Loricatosaurus

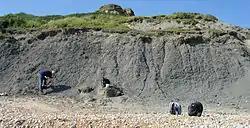
The Oxford Clay Formation where "Loricatosaurus" remains have been found

"Loricatosaurus" is known from remains previously assigned to "Lexovisaurus" that were first discovered at the Fletton brick pit in the Oxford Clay Formation, Fletton, Peterborough, England, by Alfred Leeds during November 1901. Leeds collected a semi articulated skeleton consisting of two cervical, six dorsal, and 16 caudal vertebrae, a partial right forelimb, partial left hindlimb, partial pelves, and some fragmentary dermal armor. One piece of armor was described as a parascapular spine, but it is actually a fragmentary tail spine.